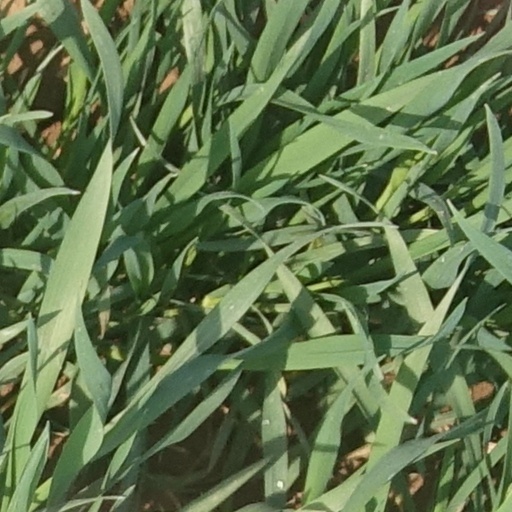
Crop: wheat